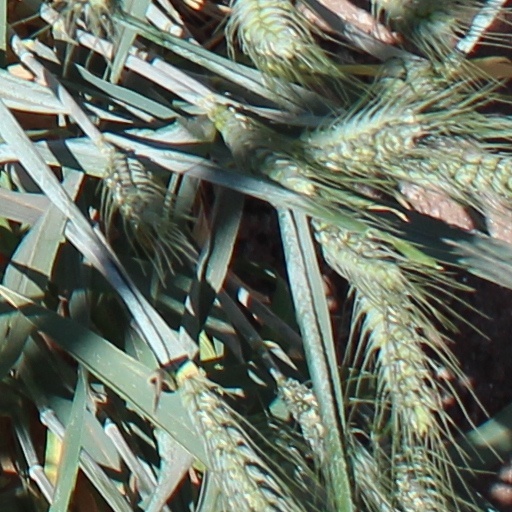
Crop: wheat